Conrad of Piacenza

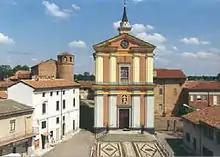
The Church of Calendasco with the castle where St. Conrad was born in the background (left)

Little is known of Conrad's life. He seems to have been born "Corrado Confalonieri", into one of the foremost families of Piacenza, in Calendasco, a fiefdom of his family, who owned the Castle of Calendasco. His date of birth is uncertain. He apparently married an aristocratic young lady, Ephrosyne, when he too was quite young.